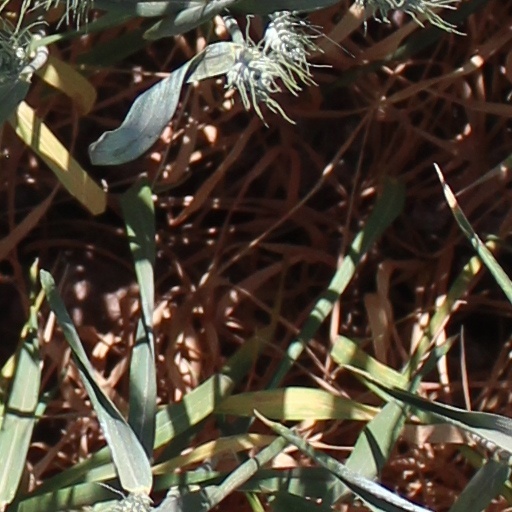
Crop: wheat